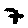
Label: 7